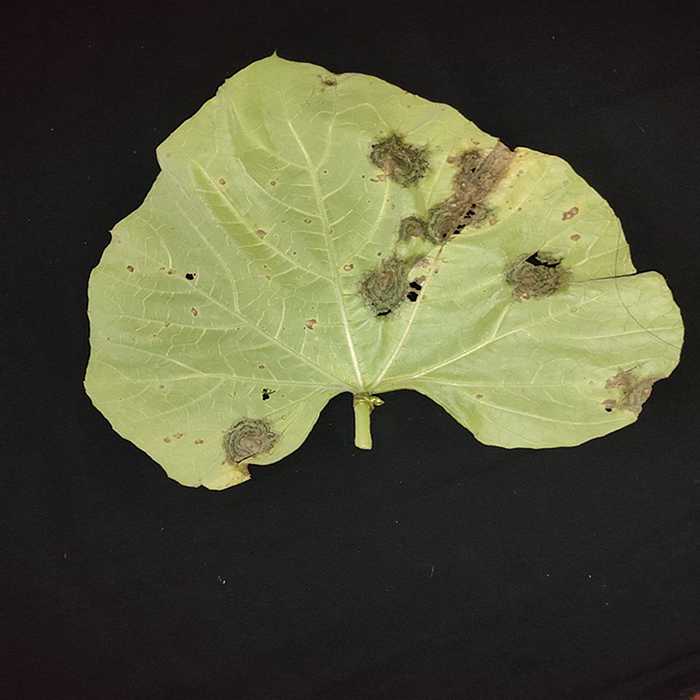
Plant: Bottle gourd
Label: Downey mildew